Ōsugi Station

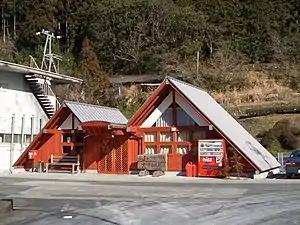
Ōsugi Station in 2007

is a passenger railway station located in the town of Ōtoyo, Nagaoka District, Kōchi Prefecture, Japan. It is operated by JR Shikoku and has the station number "D32".